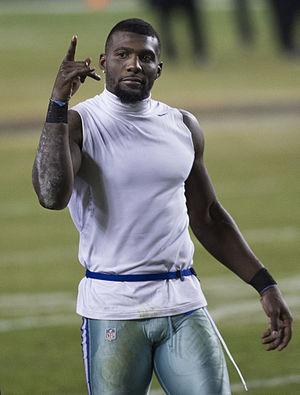
Desmond Bryant dit Dez Bryant est un joueur américain de football américain qui joue au poste de wide receiver.